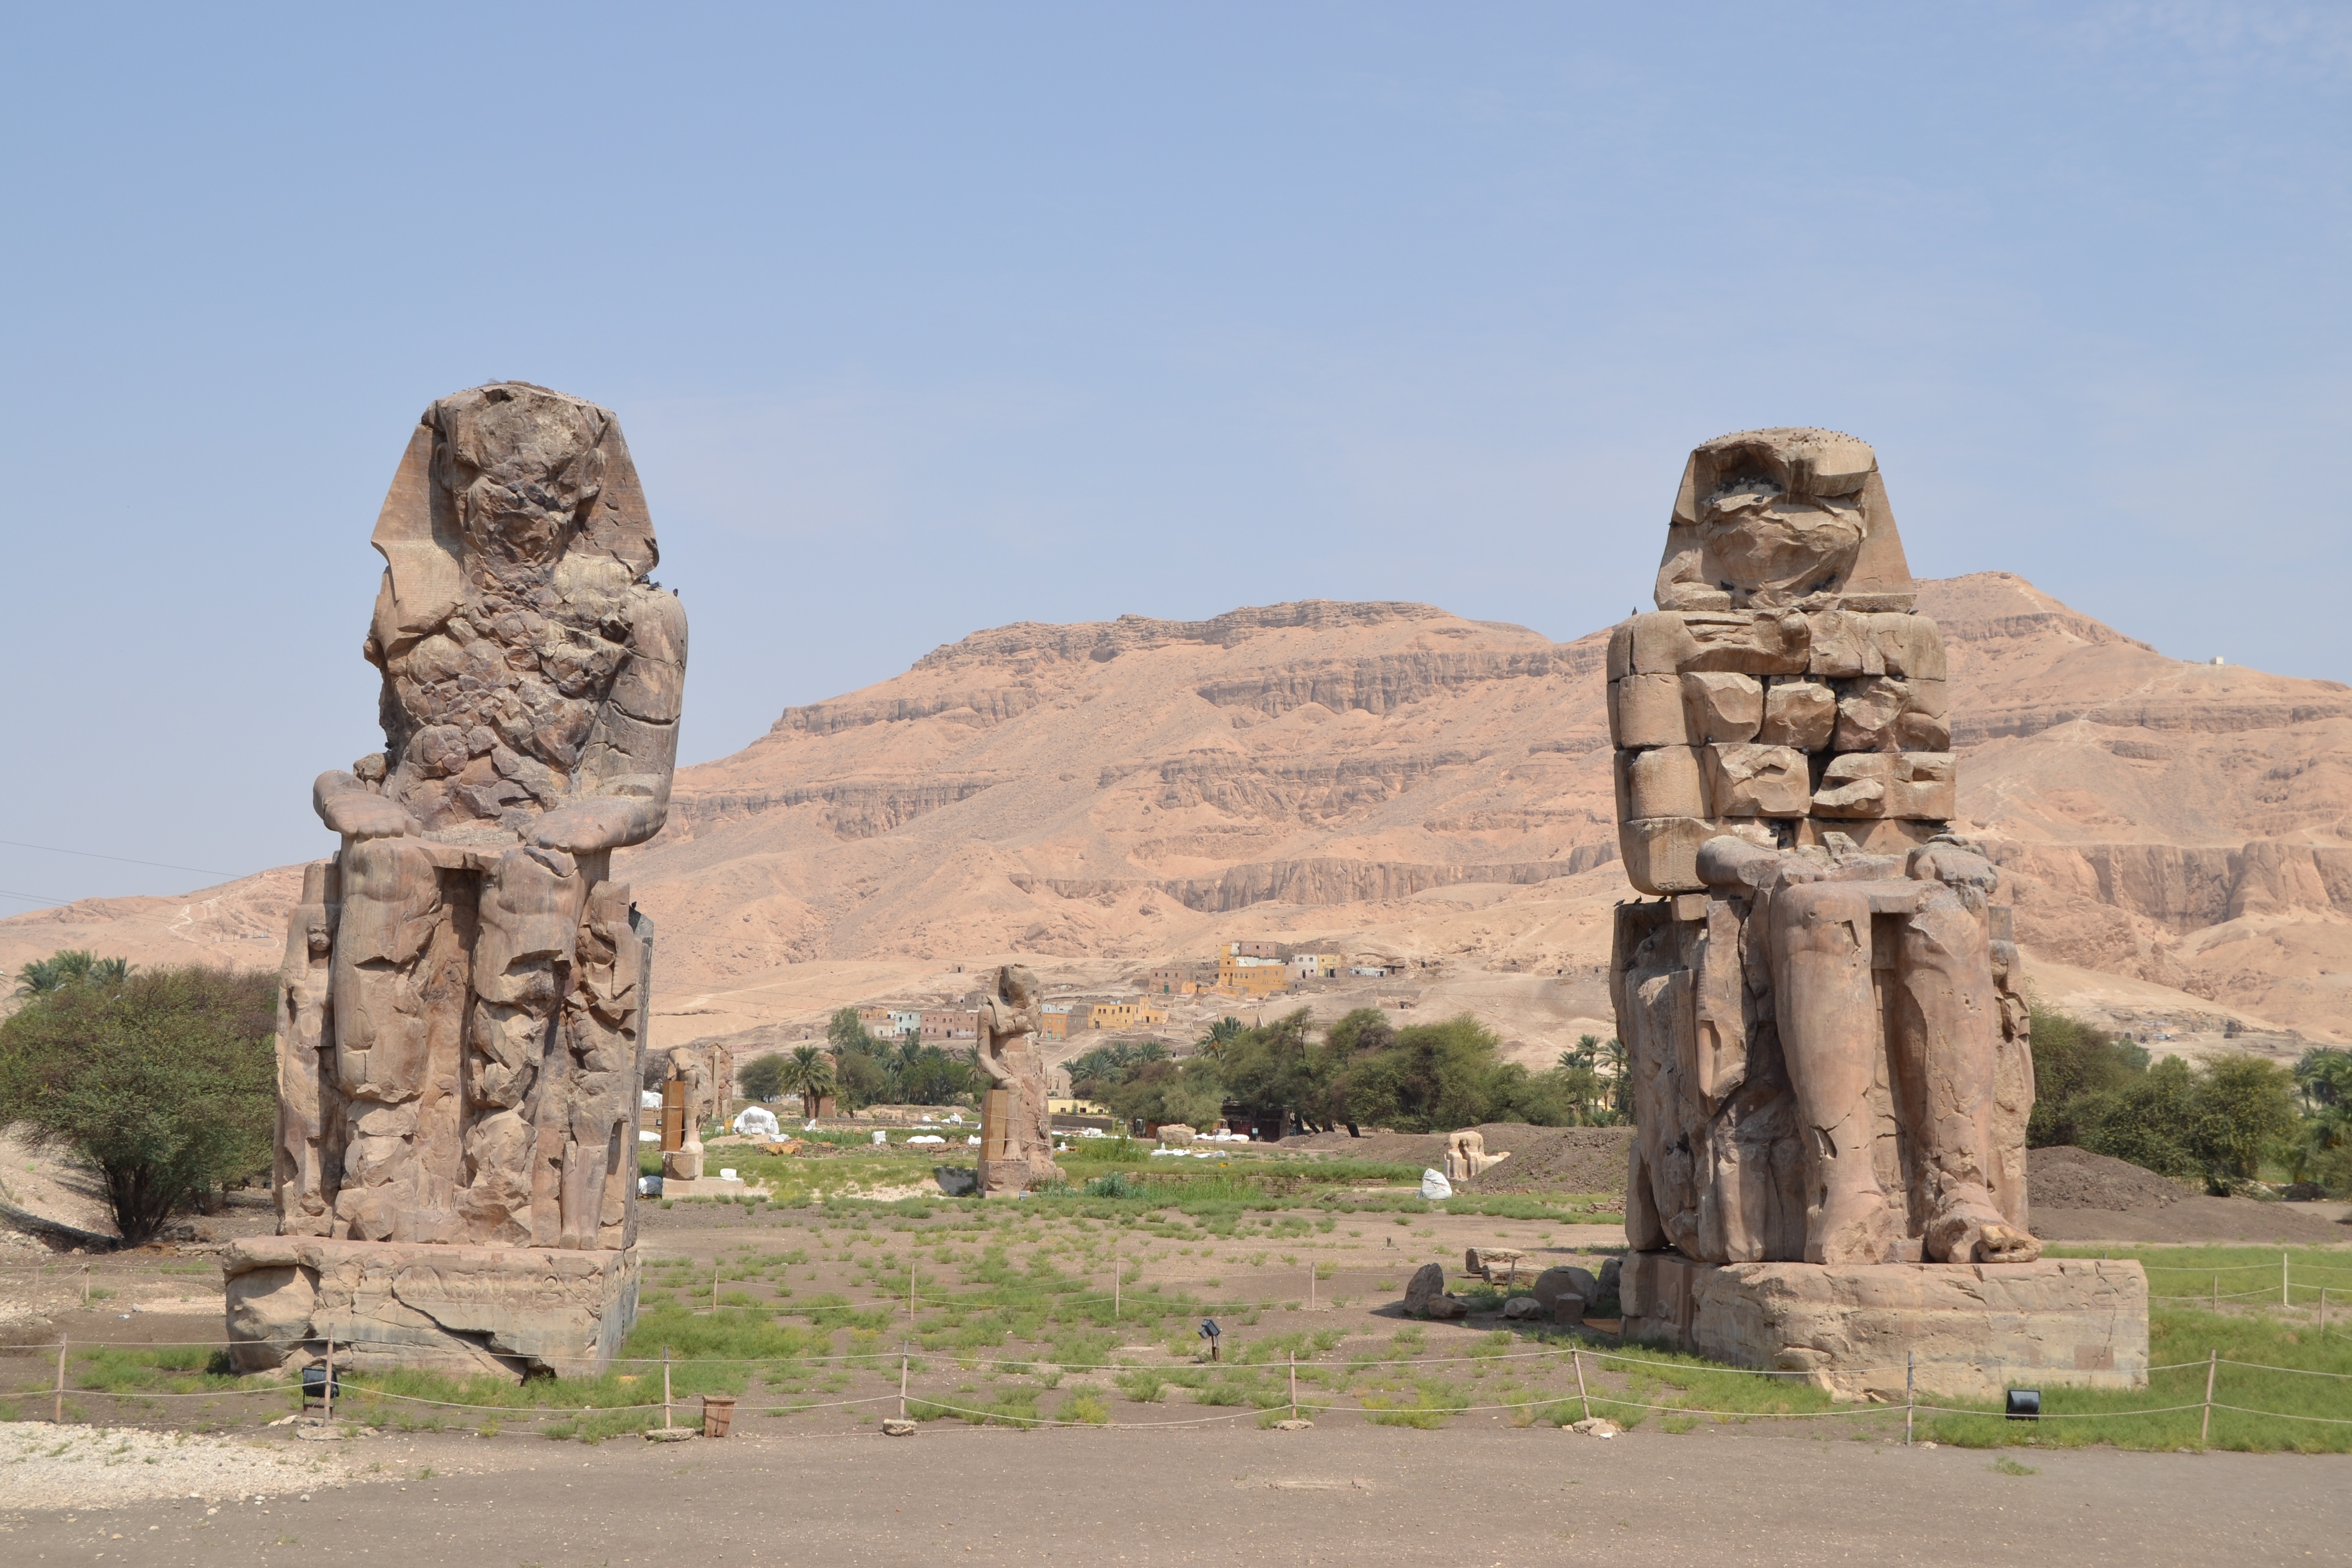
rock, valley, monument, formation, arch, landmark, egypt, sculpture, geology, temple, ruins, badlands, luxor, colossus, wadi, butte, monolith, archaeological site, unesco world heritage site, historic site, ancient history, egyptian temple